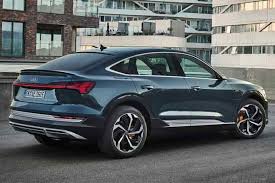
Label: noambulance